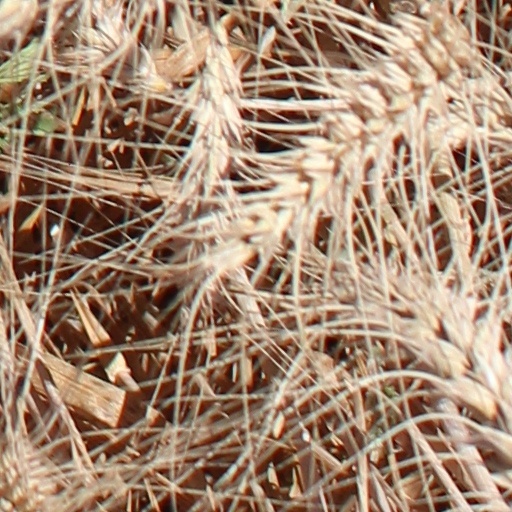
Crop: wheat